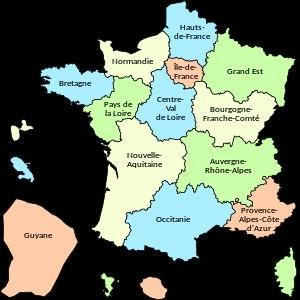
La France, en forme longue depuis 1875 la République française, est un État souverain transcontinental dont le territoire métropolitain est situé en Europe de l'Ouest. Ce dernier a des frontières terrestres avec la Belgique, le Luxembourg, l'Allemagne, la Suisse, l'Italie, l'Espagne et les deux principautés d'Andorre et de Monaco. La France dispose aussi d'importantes façades maritimes sur l'Atlantique et la Méditerranée. Son territoire ultramarin s'étend dans les océans Indien, Atlantique et Pacifique ainsi qu'en Amérique du Sud, et a des frontières terrestres avec le Brésil, le Suriname et les Pays-Bas.